Granville Ryrie

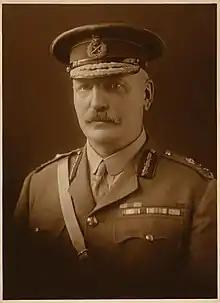
Granville Ryrie in 1919

Major General Sir Granville de Laune Ryrie, (1 July 1865 – 2 October 1937) was an Australian soldier, politician, and diplomat. He served in the Boer War and the First World War, in the latter commanding the 2nd Light Horse Brigade (1914–1918) and ANZAC Mounted Division (1918–1919). His military career overlapped with his political career in the New South Wales Legislative Assembly (1906–1910) and Federal House of Representatives (1911–1927). He concluded his public service as High Commissioner to the United Kingdom (1927–1932), the first time the position had been held by someone other than a former prime minister.